History of Australia (1901–1945)

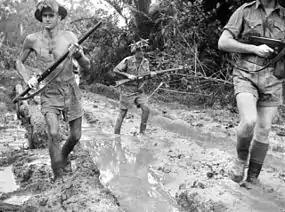
Australian troops at Milne Bay, New Guinea.The Australian army was the first to inflict defeat on the Imperial Japanese Army during World War II at the Battle of Milne Bay of August–September 1942.

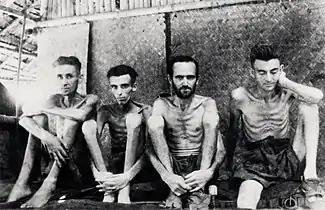
Netherlands and Australian PoWs at Tarsau, in Thailand in 1943. 22,000 Australians were captured by the Japanese, of whom around 8000 subsequently died.

The recruitment of a volunteer military force for service at home and abroad was announced, the 2nd Australian Imperial Force, and a citizen militia organised for local defence. Troubled by Britain's failure to increase defences at Singapore, Menzies was cautious in committing troops to Europe. By the end of June 1940, France, Norway and the Low Countries had fallen to Nazi Germany and Britain, stood alone with its Dominions. Menzies called for "all out war", increasing Federal powers and introducing conscription. Menzies' minority government came to rely on just two independents after the 1940 election